Leeds Arts Club

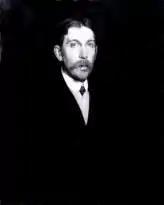
Frank Rutter

Orage and his friends had made a number of attempts to found a forward thinking arts organisation in the city of Leeds, then an important manufacturing city. The Leeds Arts Club, set up in 1903, was an organisation that mixed radical socialist and anarchist politics with the philosophy of Friedrich Nietzsche, Suffragette Feminism, the spiritualism of the Theosophical Society and modernist art and poetry. It had close associations with the Independent Labour Party, the co-operative movement and the early Fabian Society. At its weekly meetings, members discussed the connections between art, spiritualism, philosophy and politics. The guiding ethos was a kind of existential experimenting dictated by aesthetic concerns where nothing was banned from a moral perspective.